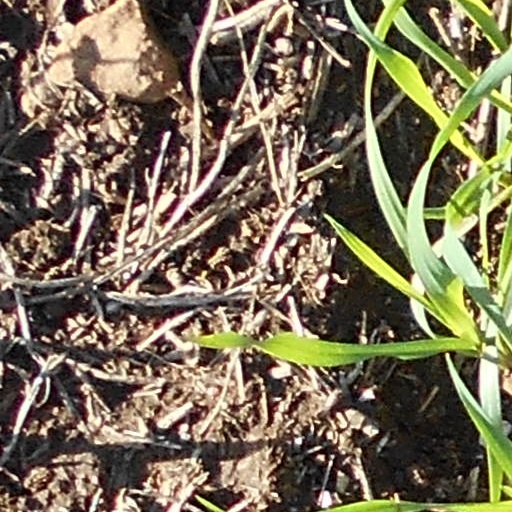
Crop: wheat